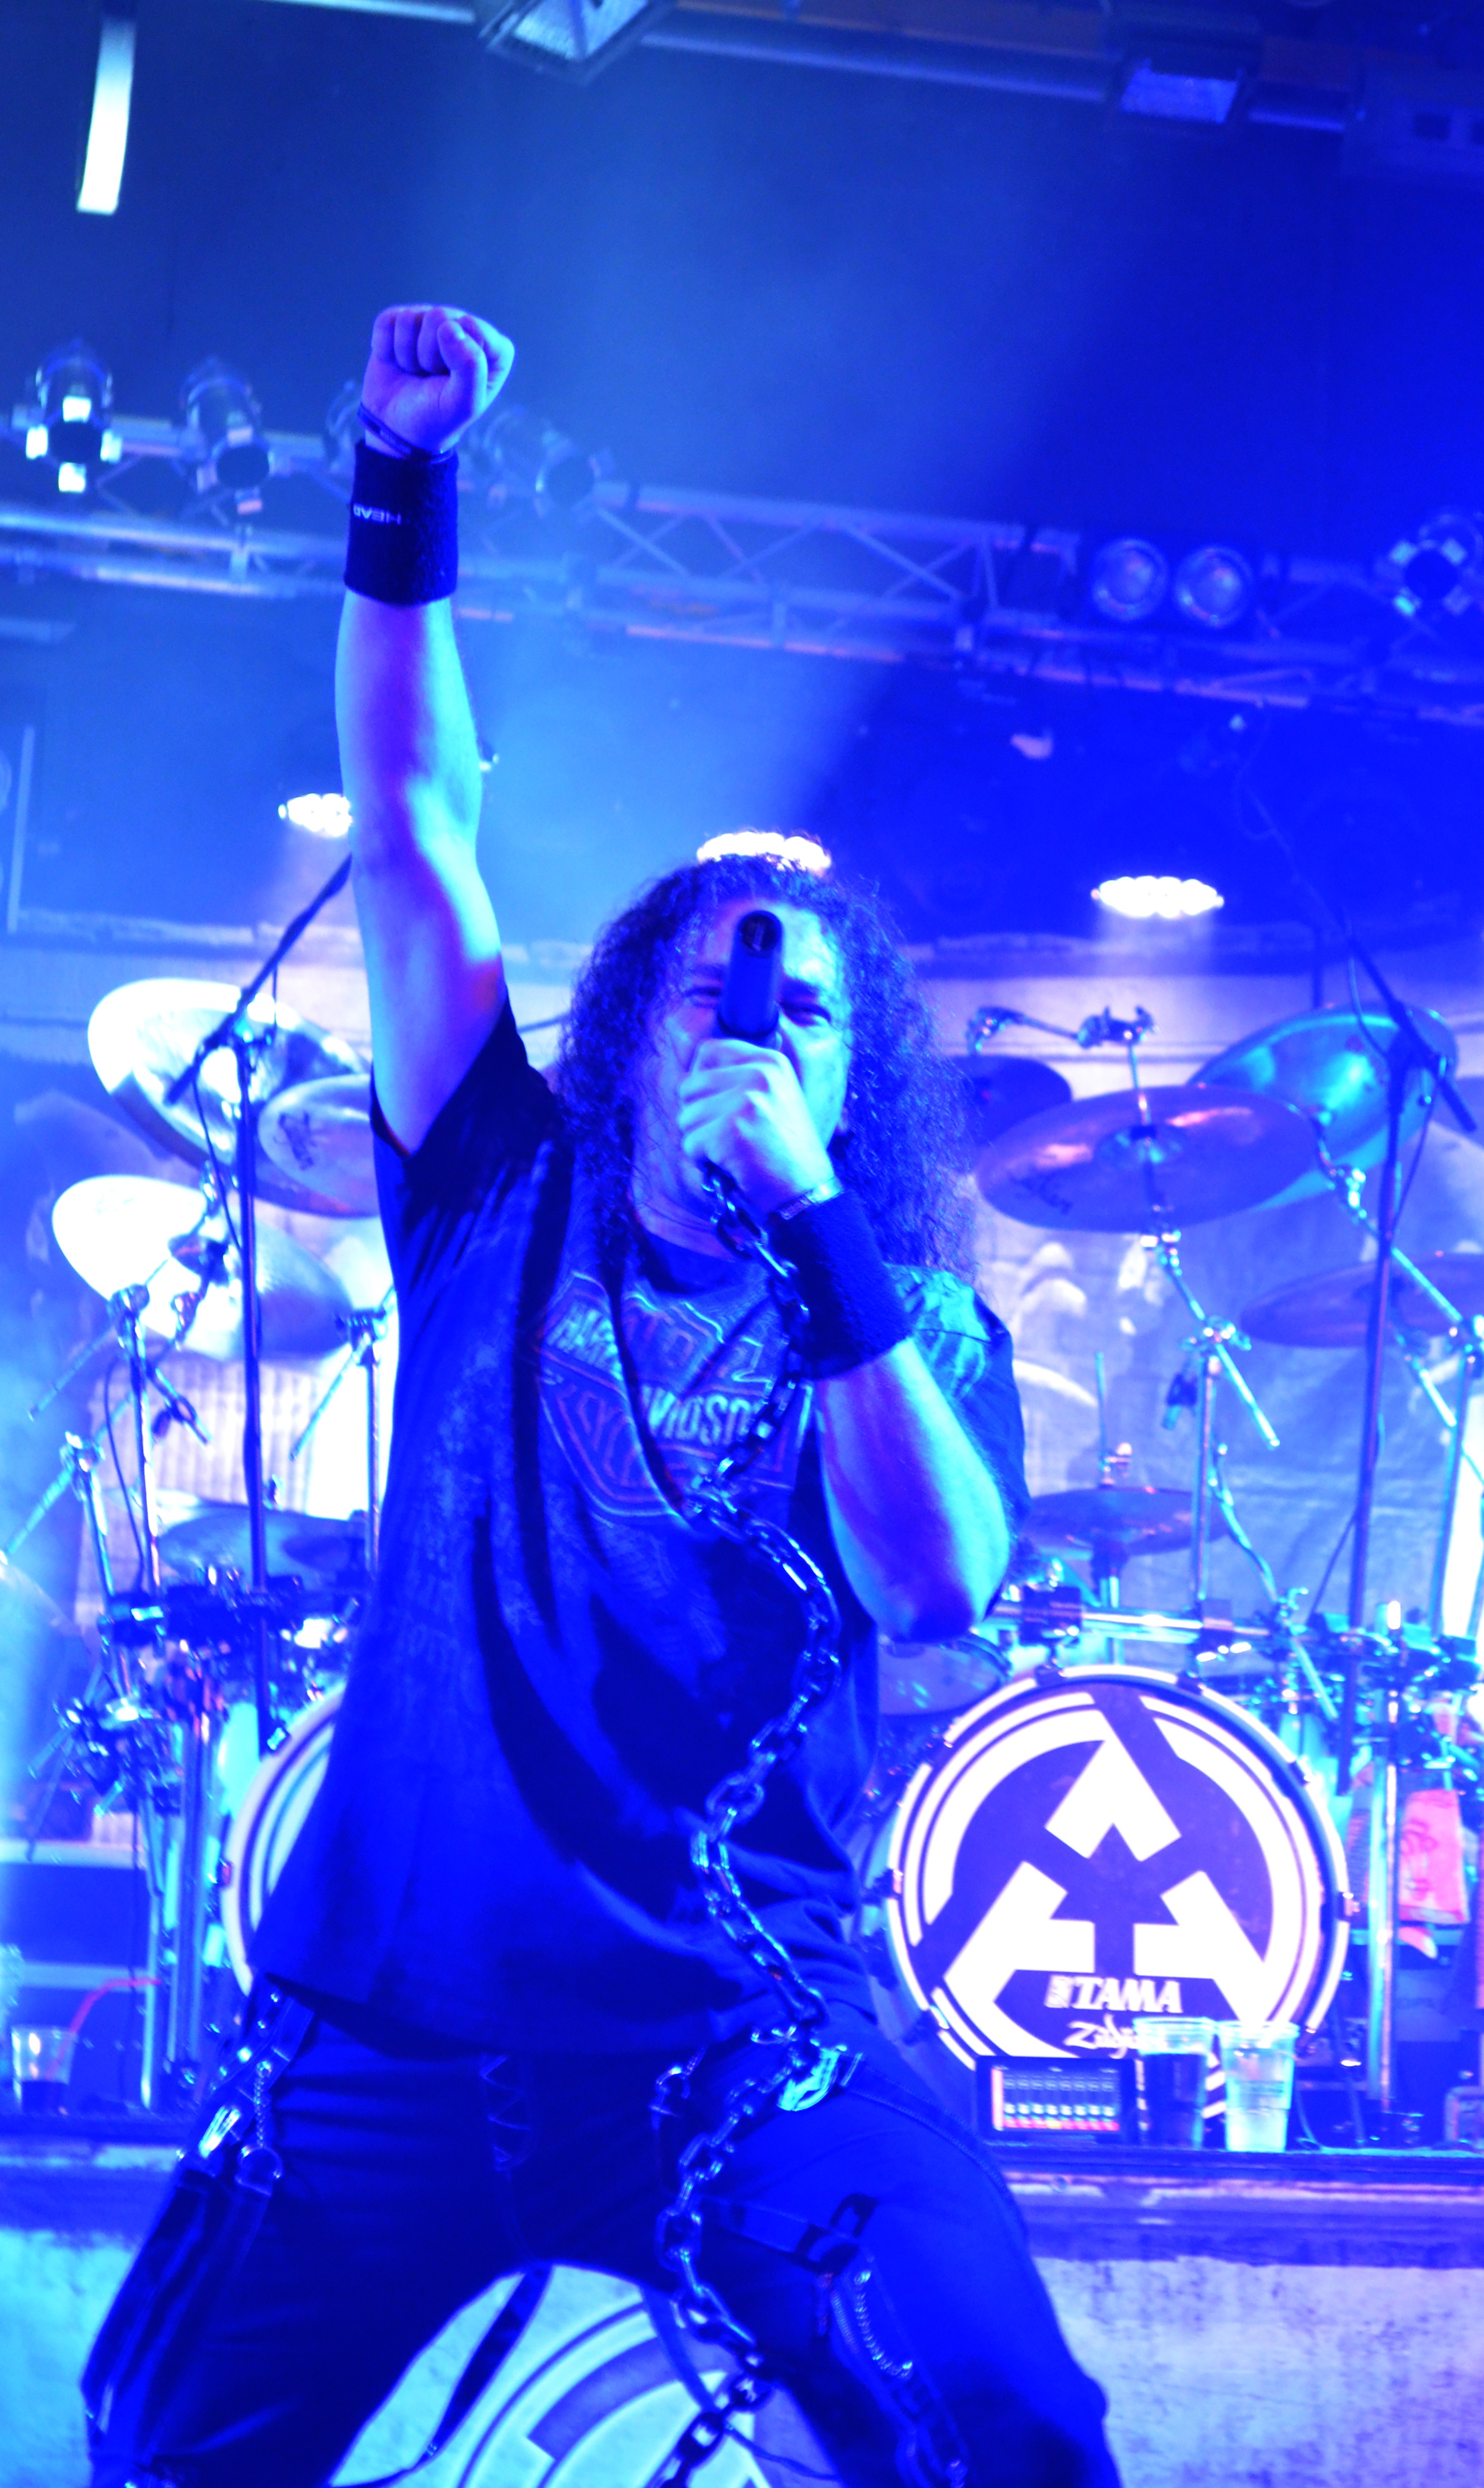
hand, music, concert, singer, blue, musician, performance art, stage, performance, bassist, singing, event, guitarist, entertainment, performing arts, singer songwriter, rock concert, musical theatre